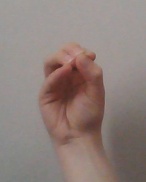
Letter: ha